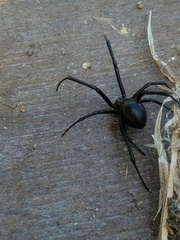
Species: Lactrodectus_hesperus